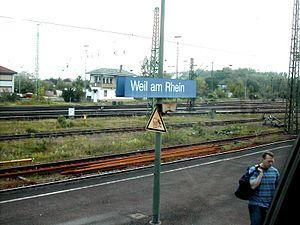
La gare de Weil am Rhein est une gare située à Weil am Rhein, dans le Bade-Wurtemberg.